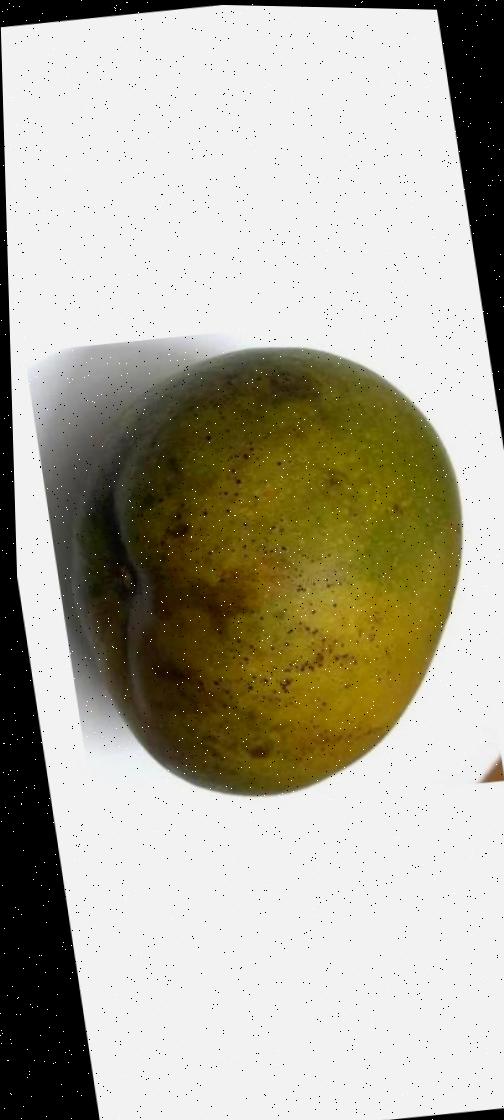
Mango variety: Bari-4